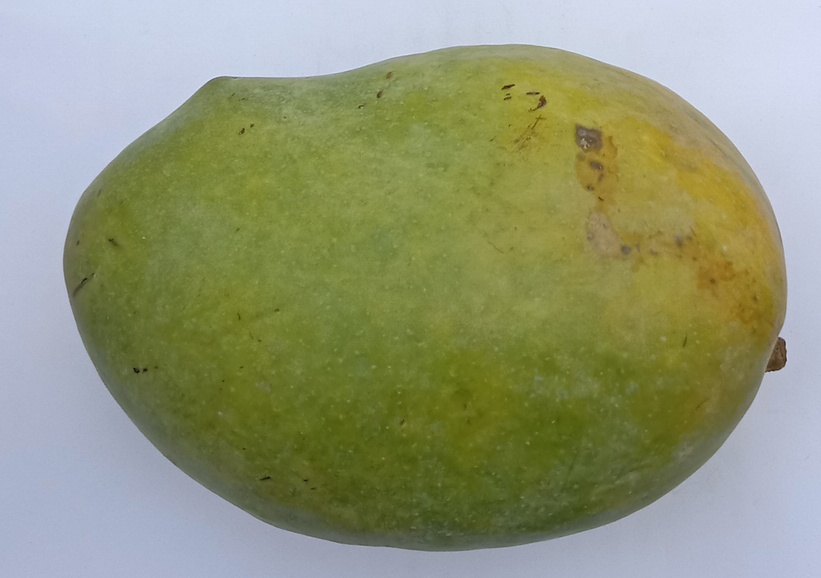
Mango variety: Chaunsa (White)